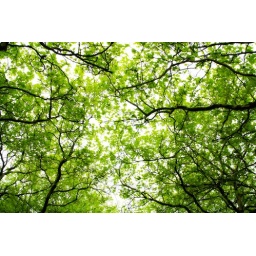
Because for all the black and white in the world, colour lightens up your day.